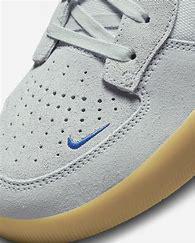
Brand: Nike
Model: SB Force 58